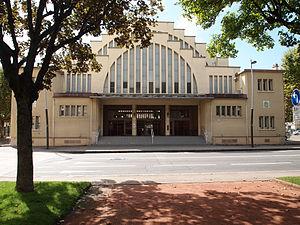
Marché couvert de Villefranche
Villefranche-sur-Saône est une commune française, située dans le département du Rhône en région Auvergne-Rhône-Alpes.